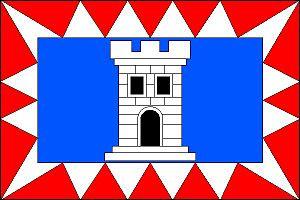
Deblín est une commune du district de Brno-Campagne, dans la région de Moravie-du-Sud, en République tchèque. Sa population s'élevait à 475 habitants en 2017.